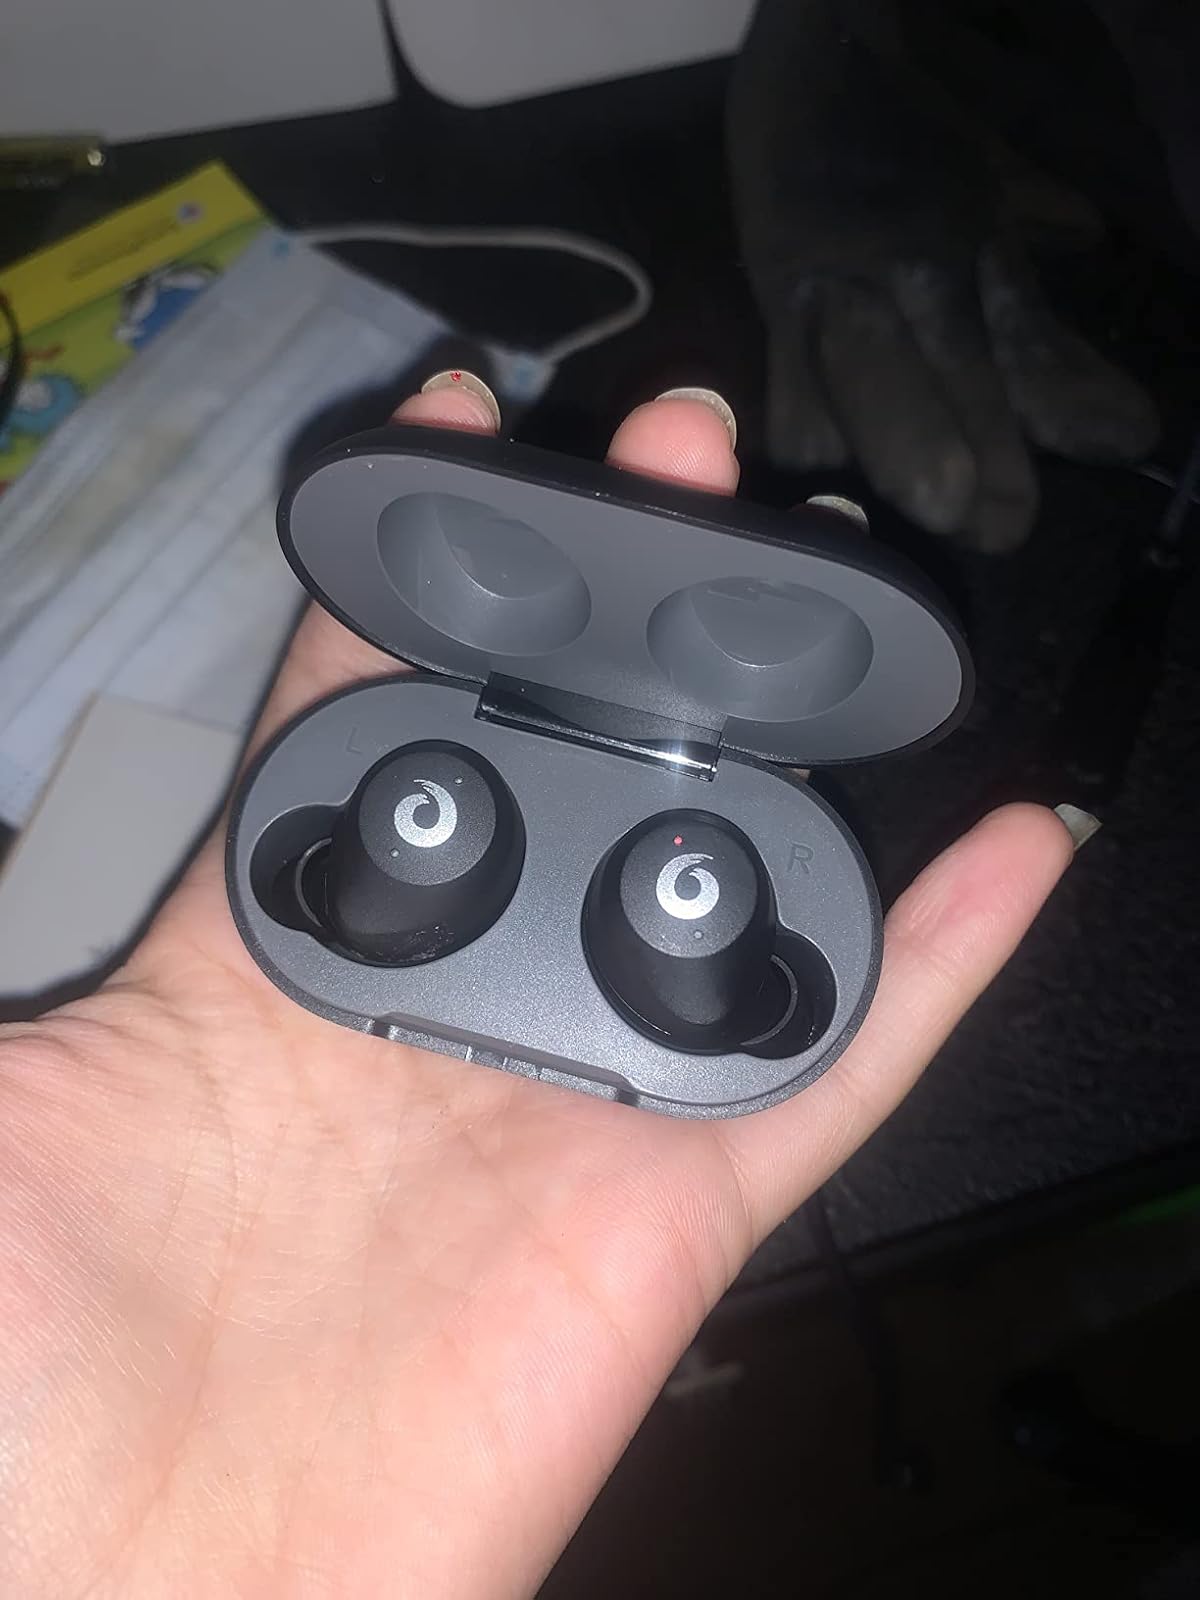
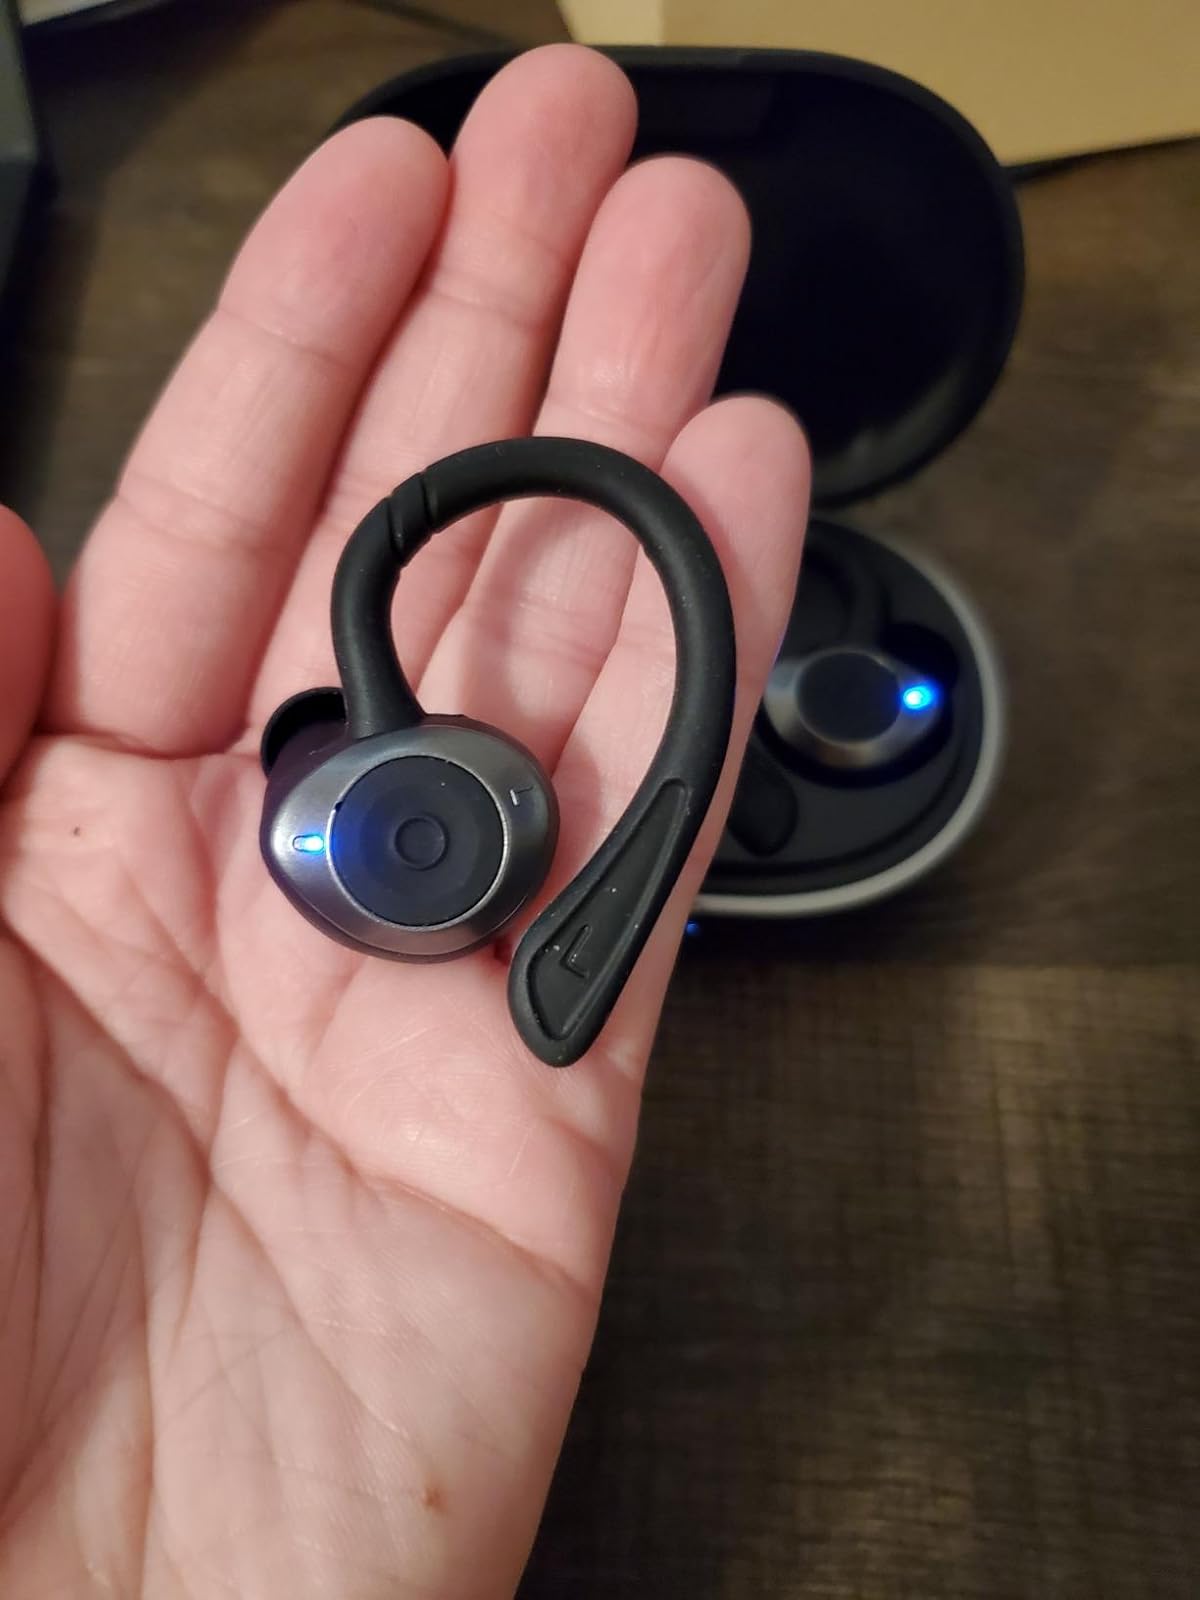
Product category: earbuds
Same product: no